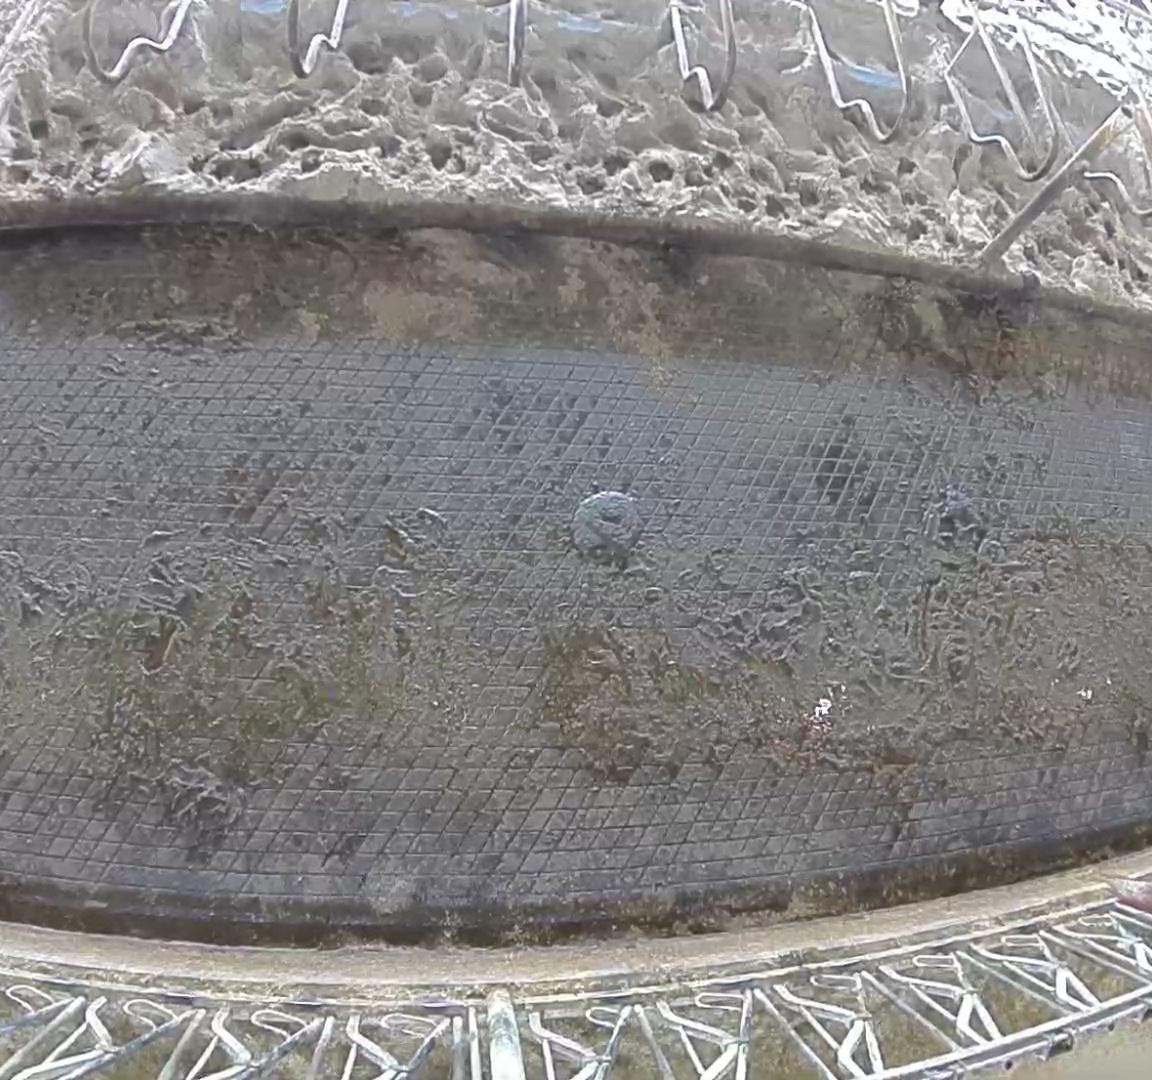
Number of cows: 0